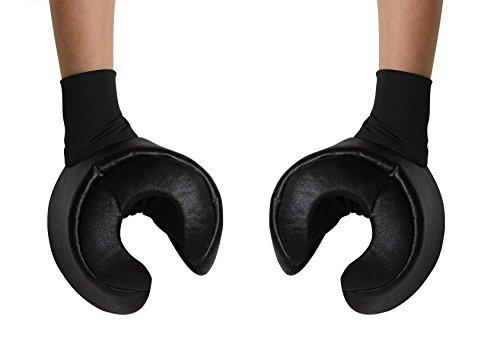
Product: Disguise Jay Deluxe Ninjago Lego Costume, Large/10-12
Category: Toys & Games | Dress Up & Pretend Play | Costumes
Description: Ninjago Lego.
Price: $41.06
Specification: ProductDimensions:52x14x4.5inches|ItemWeight:1.3pounds|ShippingWeight:1.59pounds(Viewshippingratesandpolicies)|DomesticShipping:ItemcanbeshippedwithinU.S.|InternationalShipping:ThisitemcanbeshippedtoselectcountriesoutsideoftheU.S.LearnMore|ASIN:B01BTYQZU4|Itemmodelnumber:98123G|Manufacturerrecommendedage:10-12years